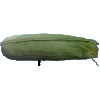
Label: Corn Husk 1